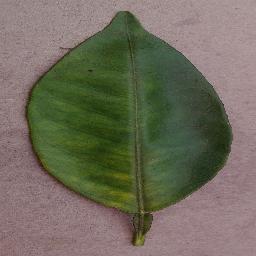
Label: Orange___Haunglongbing_(Citrus_greening)